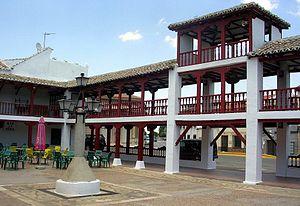
Puerto Lapice, place du village (plaza del pueblo)
Puerto Lápice est une municipalité espagnole de la province de Ciudad Real, dans la région autonome de Castille-La Manche.